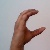
The image shows a hand gesture representing the letter 'C' in Indian Sign Language.